Mobile app

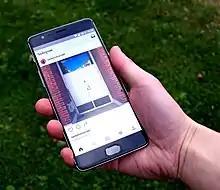
The Instagram photo sharing app on a smartphone

A mobile application or app is a computer program or software application designed to run on a mobile device such as a phone, tablet, or watch. Mobile applications often stand in contrast to desktop applications which are designed to run on desktop computers, and web applications which run in mobile web browsers rather than directly on the mobile device.